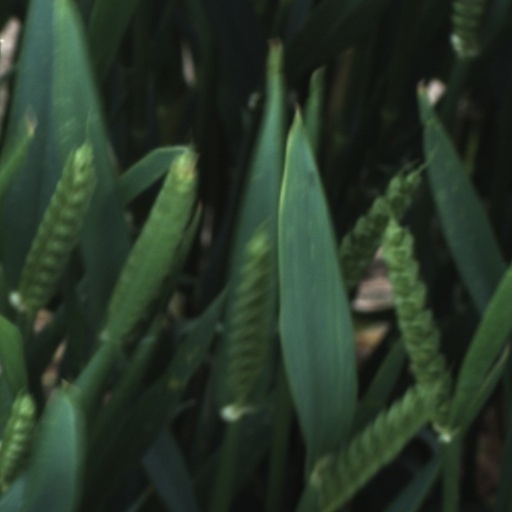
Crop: wheat